Fryderyk Pautsch

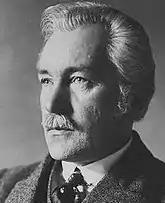
Fryderyk Pautsch(date unknown)

Fryderyk Pautsch (22 September 1877, Deliatyn - 1 July 1950, Kraków) was a Polish painter; associated with the Young Poland movement.